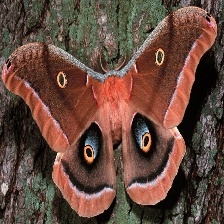
Species: POLYPHEMUS MOTH